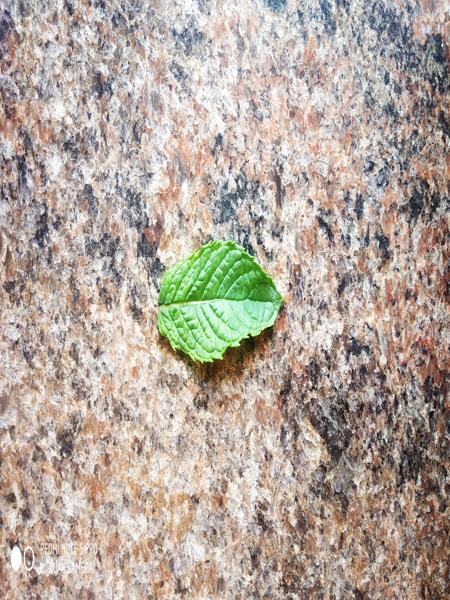
Plant: Mint